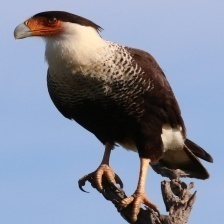
Species: CRESTED CARACARA
Scientific name: CARACARA CHERIWAY